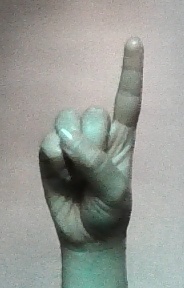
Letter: bb